Beatrice Cenci (1941 film)

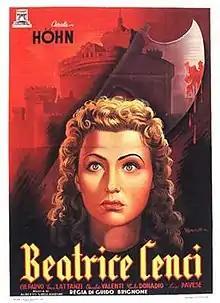

Beatrice Cenci is a 1941 Italian historical drama film directed by Guido Brignone and starring Carola Höhn, Giulio Donadio and Tina Lattanzi. It is one of several films portraying the story of the sixteenth century Italian noblewoman Beatrice Cenci.